February 5–6, 2010 North American blizzard

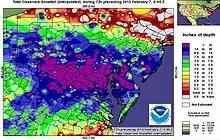
February 5–6, 2010 North American blizzard Mid Atlantic snowfall accumulation (from the National Weather Service).

On February 5, the two systems phased together, resulting in a band of heavy snow across Illinois, Indiana, Ohio, and Pennsylvania. That evening, the northern system's energy was absorbed into the main southern circulation, promoting fast intensification. Heavy snow subsequently developed over the Mid-Atlantic states as the storm's center tracked across North Carolina towards the Atlantic Coast.